Dangal (2016 film)

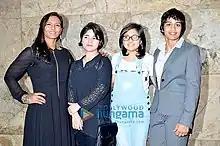
Geeta Phogat, Zaira Wasim, Suhani Bhatnagar and Babita Kumari at the film's special screening

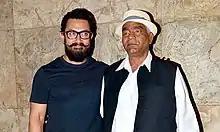
Aamir Khan and Mahavir Singh Phogat at the film's special screening

Divya V. Rao, a member of Disney's creative team, read a newspaper article in 2012 about Mahavir Singh Phogat, who trained his daughters to become world champions. She thought this would make for a great film, and spoke about this to Kapur and other Disney personnel. Disney approached Nitesh Tiwari to write and direct the story. Tiwari met Phogat and his daughters, who instantly agreed to tell the story. Tiwari worked on the script for close to a year with Gupta, Jain and Mehrotra before going to Ronnie Screwvala, the CEO of UTV Motion Pictures, and Kapur with the final script, while suggesting that Aamir Khan play Phogat.